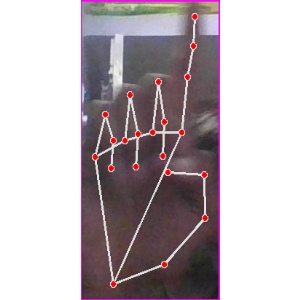
अक्षर: क